History of Nebraska Cornhuskers football

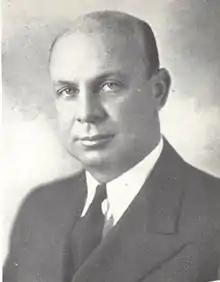
Dana X. Bible in 1935

Nebraska played 1919 and 1920 independent of the MVIAA after being banned for hosting Oklahoma in Omaha (MVIAA rules dictated schools must play home games on their campus). Henry Schulte, described by Rockne as "the greatest line coach in the game," was head coach for only two seasons but remained on staff as an assistant until 1927. Nebraska named the Schulte Field House in his honor, which served as the program's primary practice and locker room facility from 1949 until 2004.